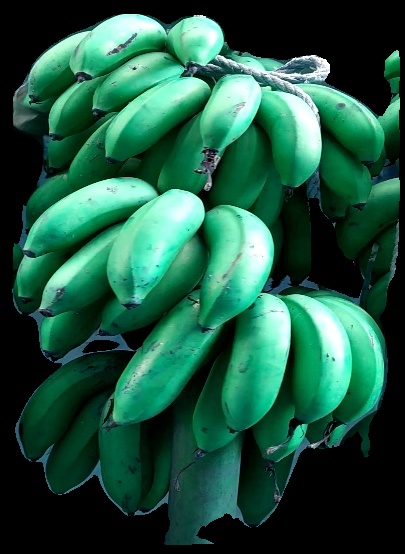
Variety: rasbale
Grade: grade2